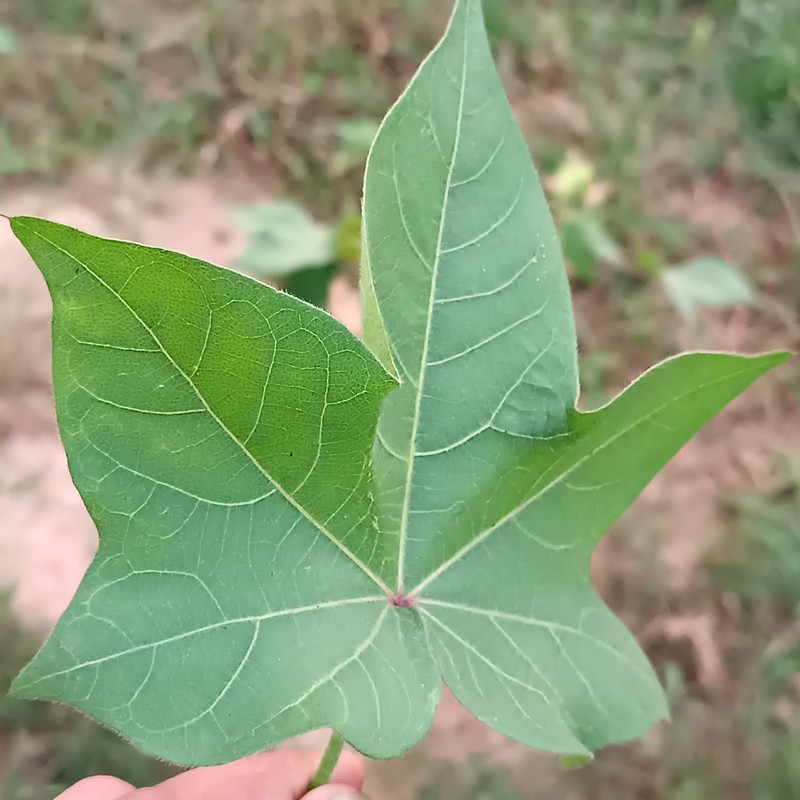
Label: Healthy Leaf